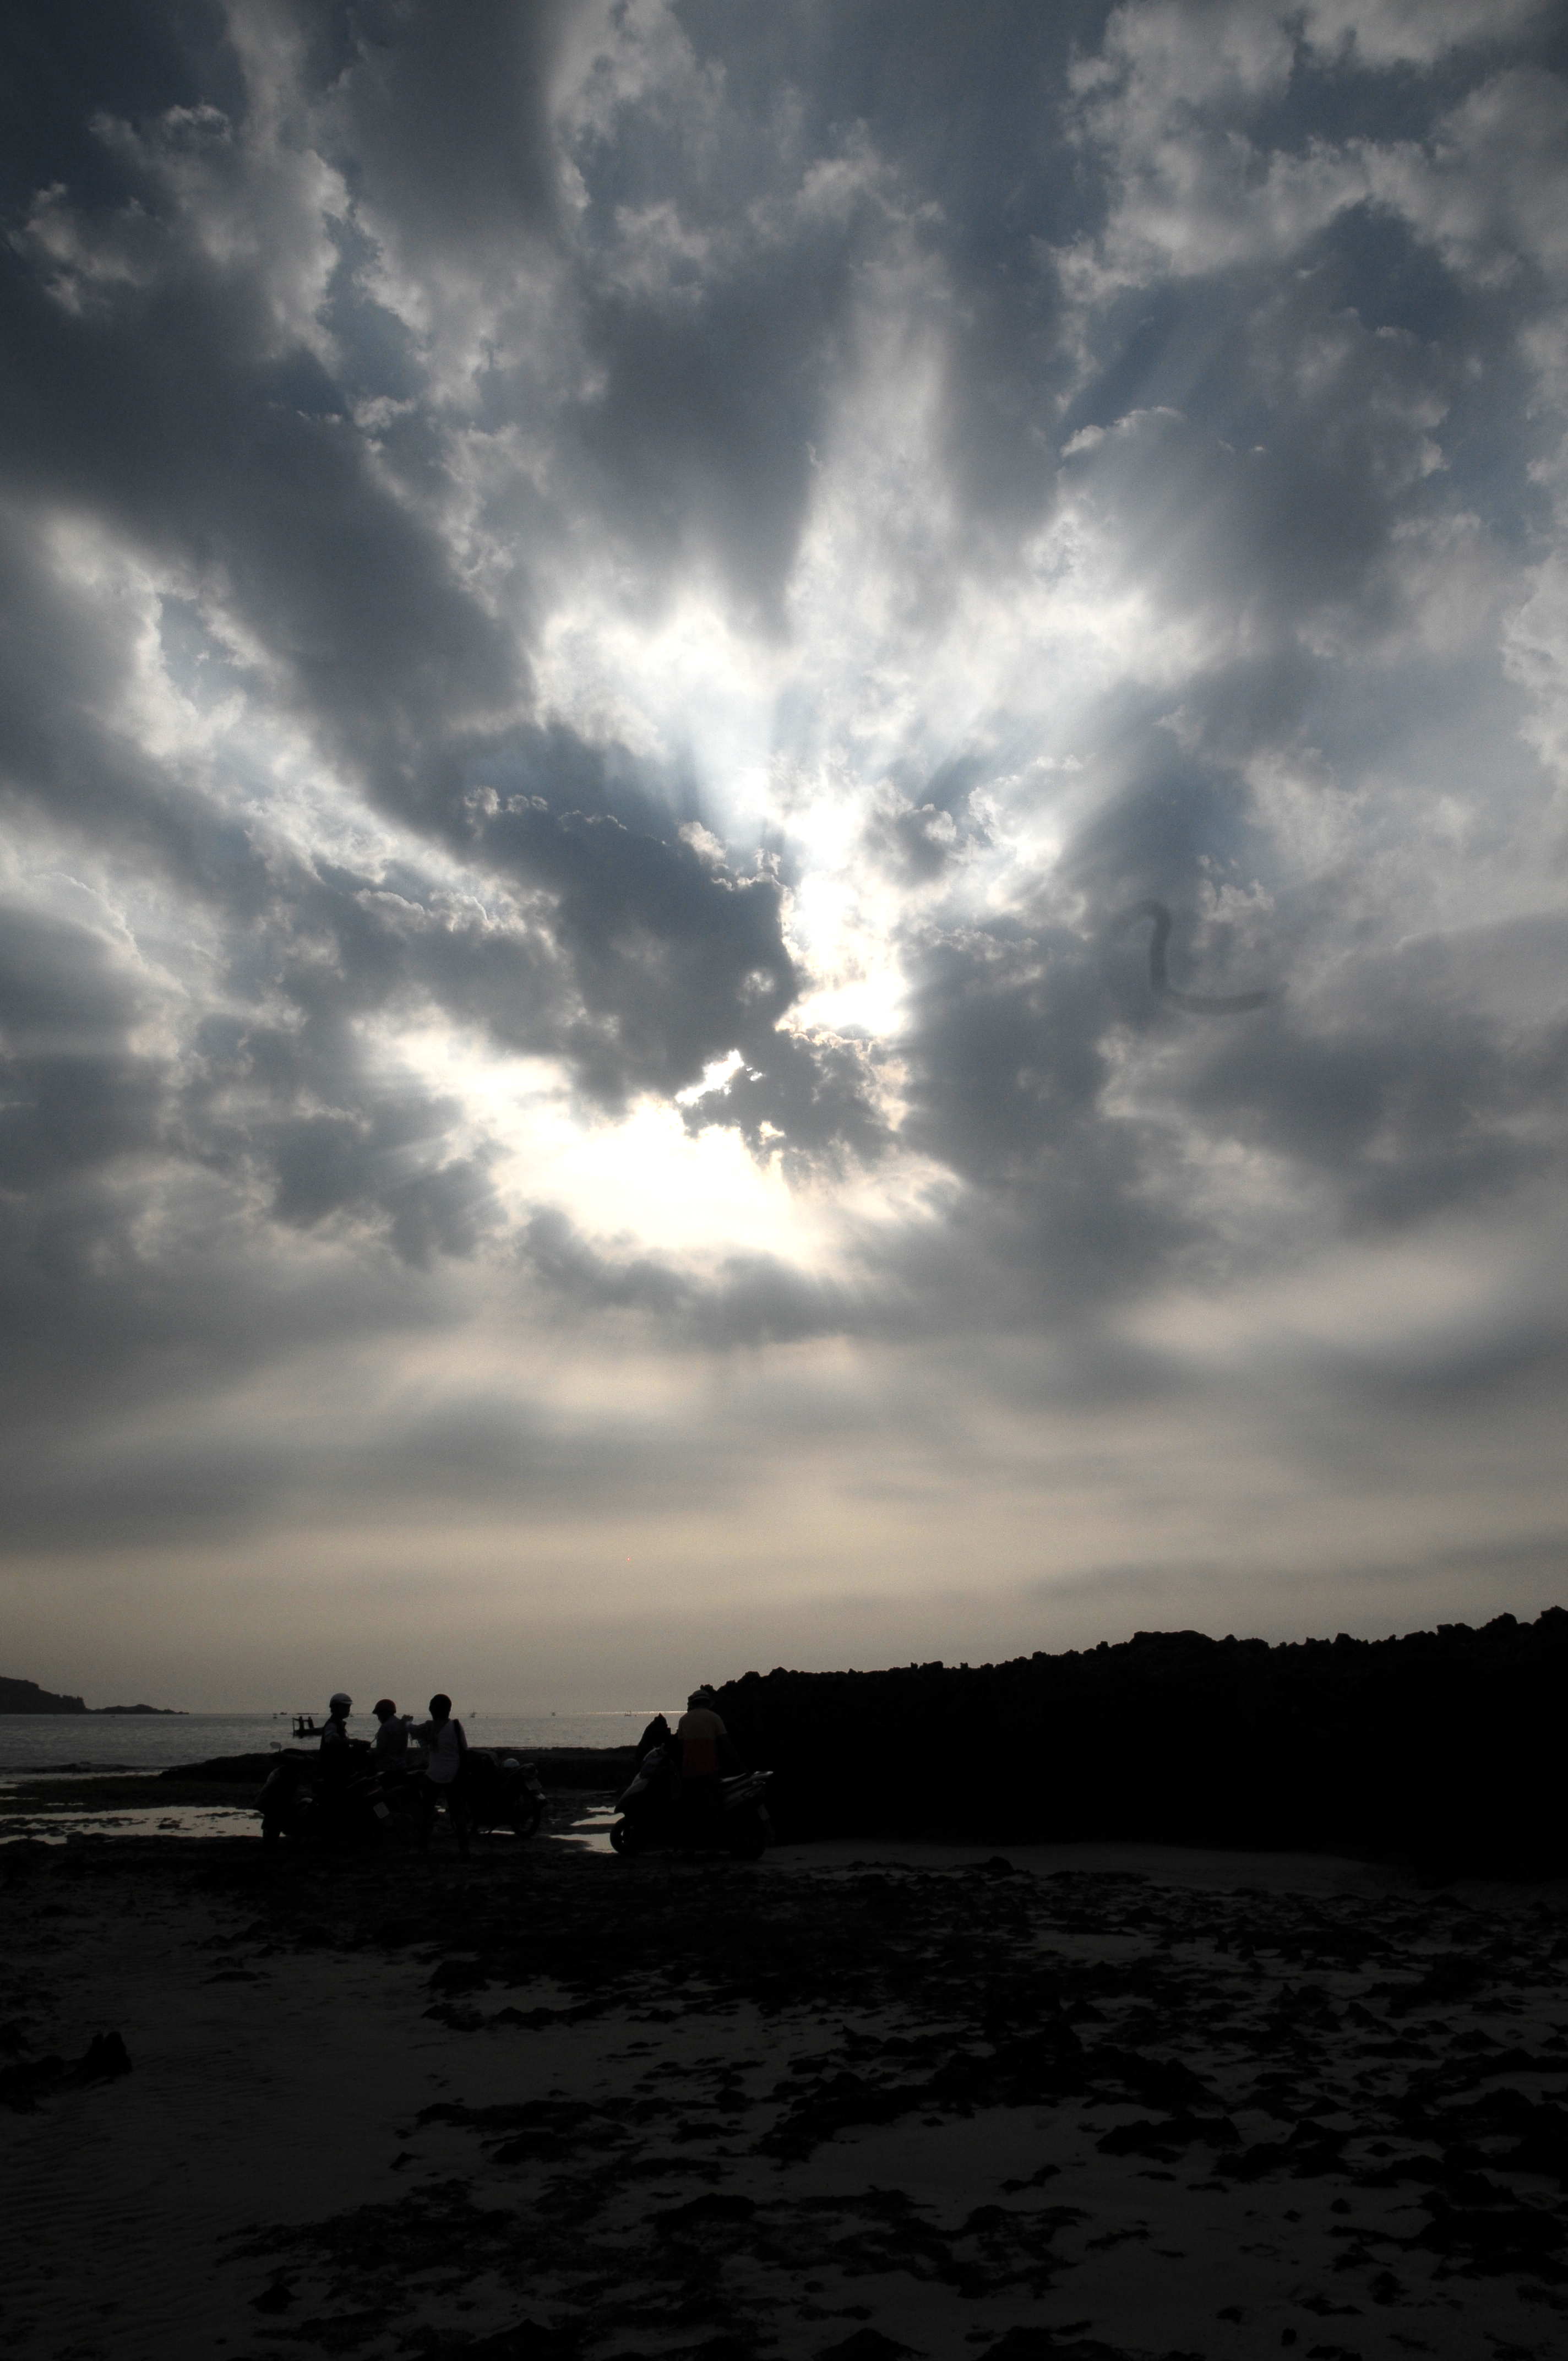
beach, cloud, landscape, sky, white, black, horizon, atmosphere, atmospheric phenomenon, sea, morning, monochrome, black and white, evening, sunlight, tree, ocean, cumulus, calm, darkness, photography, meteorological phenomenon, dusk, monochrome photography, coast, sunset, vacation, dawn, mountain